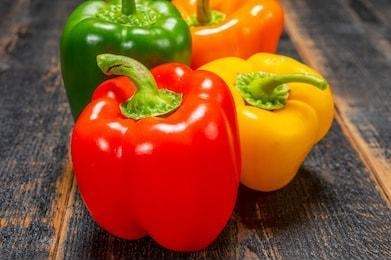
Label: capsicum